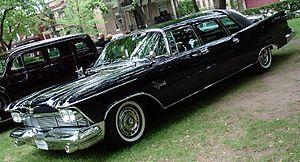
Imperial fut une marque automobile américaine du groupe Chrysler, commercialisée d'abord de 1955 à 1975, puis réapparue brièvement entre 1981 et 1983.